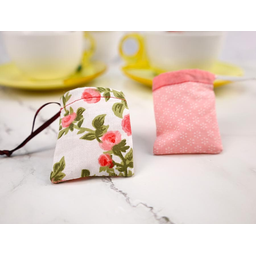
Label: trash